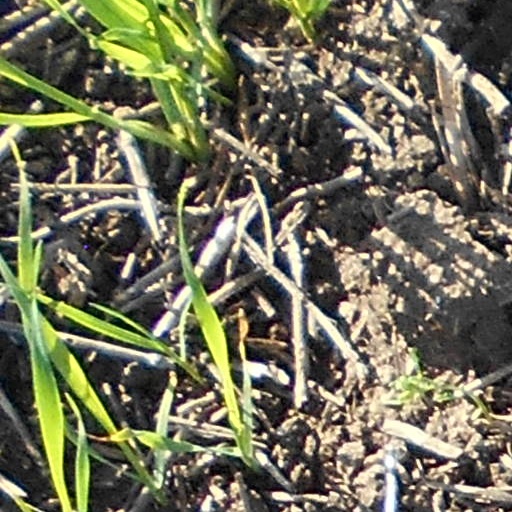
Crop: wheat